Brookville Equipment

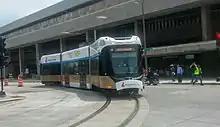
A Brookville Liberty model streetcar for the Milwaukee Streetcar

In March, the Oklahoma City Streetcar ordered five streetcars, with an option for a sixth, at a cost of $24.9 million.